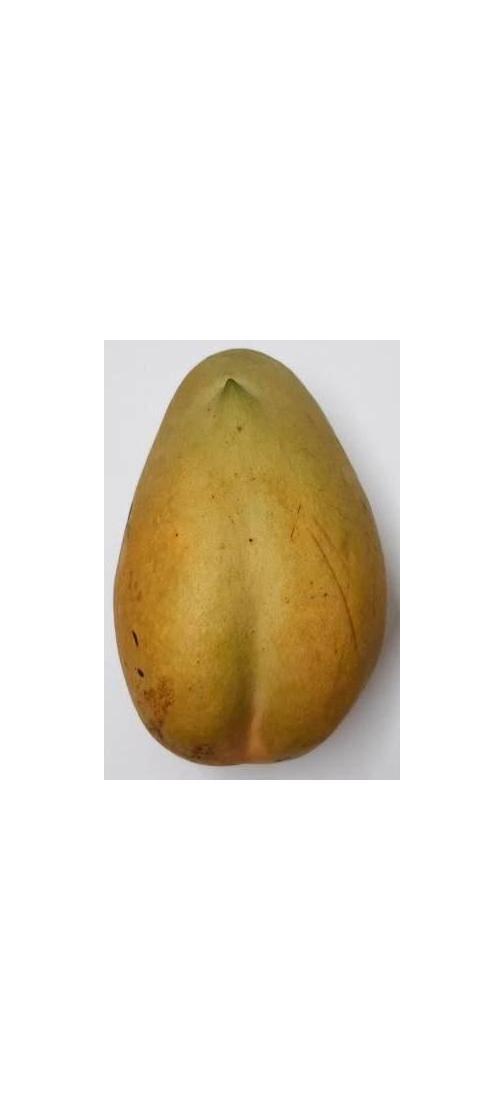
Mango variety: Bari-11